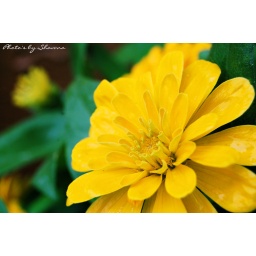
Just one of my flowers in my flower bed....